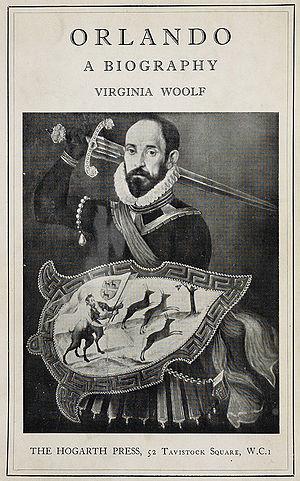
Orlando est un roman de Virginia Woolf, paru en 1928.